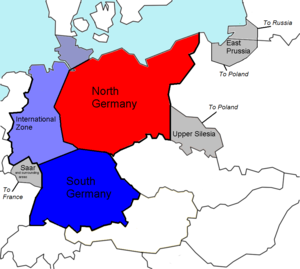
Le plan Morgenthau est un projet d'occupation de l'Allemagne après la Seconde Guerre mondiale, qui a été conçu dans les années 1940 par Henry Morgenthau, alors secrétaire du Trésor des États-Unis. Il avait pour but d'empêcher l'Allemagne de déclencher une nouvelle guerre, en divisant son territoire.